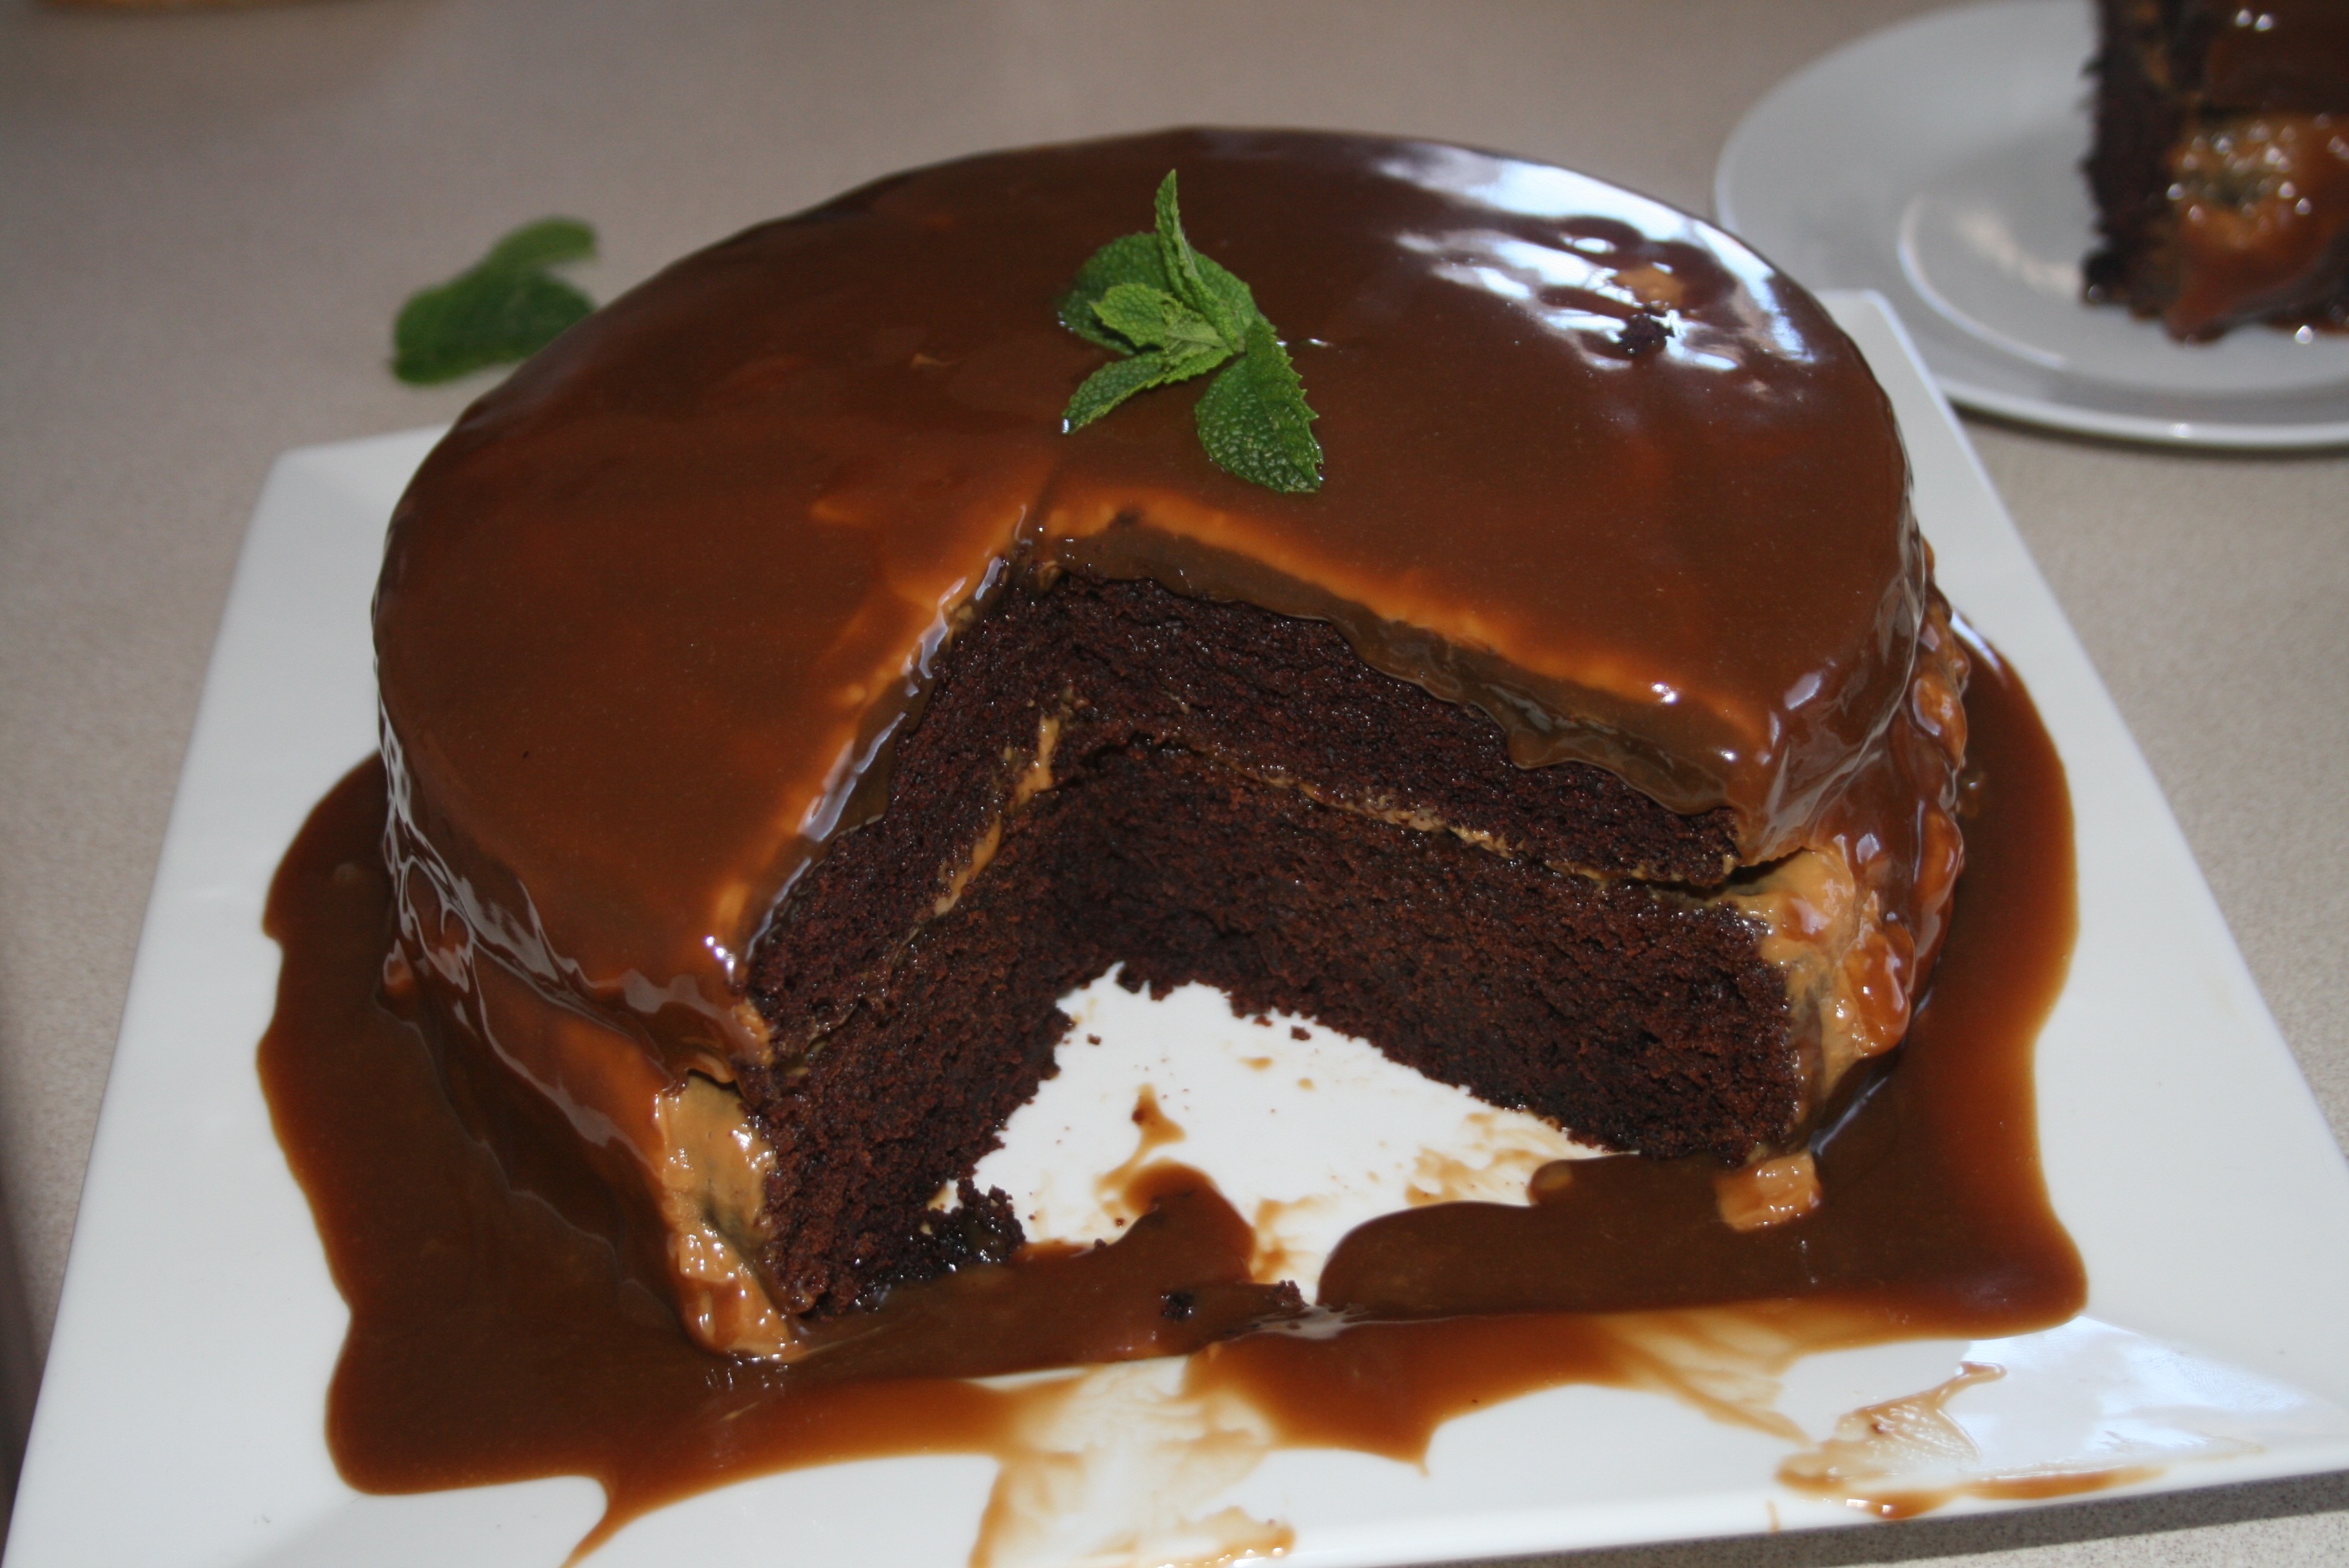
sweet, dish, meal, food, chocolate, gourmet, dessert, cuisine, delicious, cake, slice, mint, chocolate cake, bake, sugar, icing, tasty, piece, baked goods, torte, ganache, chocolate truffle, chocolate brownie, sachertorte, flourless chocolate cake